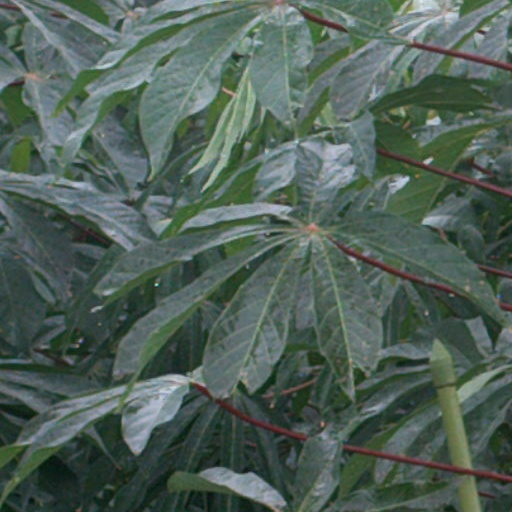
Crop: cassava